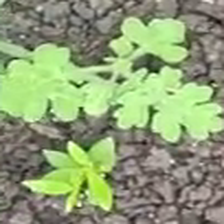
Weed species: Gajar_gavat_(Parthenium hysterophorus)